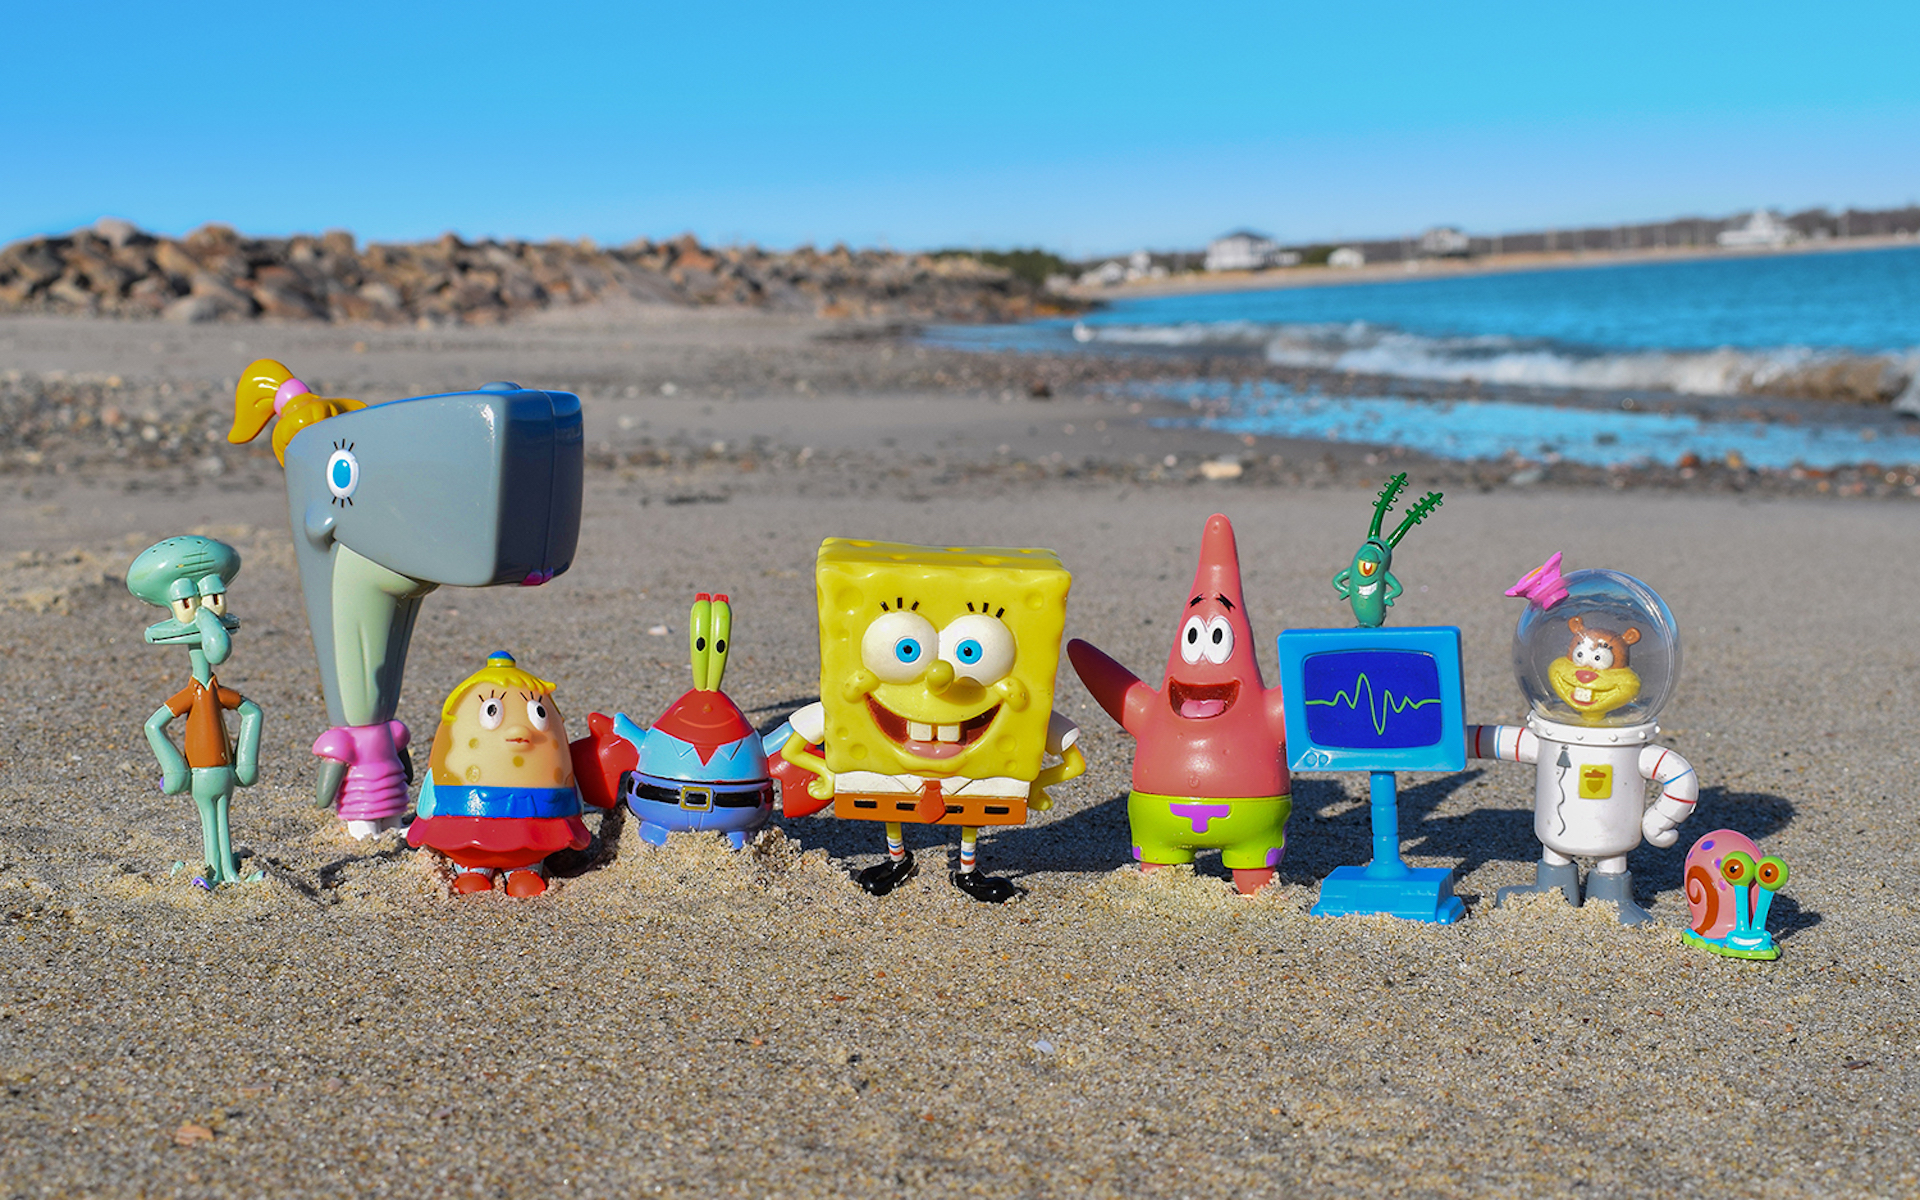
spongebob, spongebob squarepants, sponge bob, nickelodeon, toys, characters, cartoon characters, squidward, patrick, toy, sand, lego, water, action figure, beach, fun, vacation, animation, fictional character, games, tourism, figurine